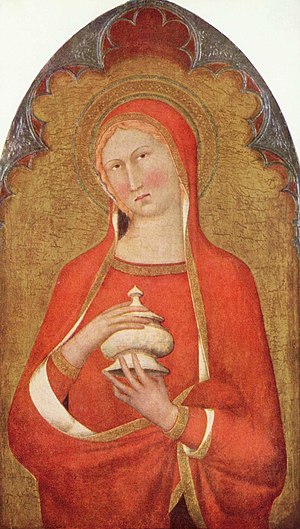
Maria Magdalene
Maria Magdalene med alabasterkrukken
Maria Magdalene var en af Jesu ledsagere. Navnet Maria kommer muligvis af ægyptisk M’ry den elskede, og Magdalene betyder fra Magdala, et bynavn som betyder tårnet. Byen Magdala er muligvis en afledning af bynavnet Migdal, som lå på vestbredden af Genesaret sø, lidt nord for byen Tiberias.